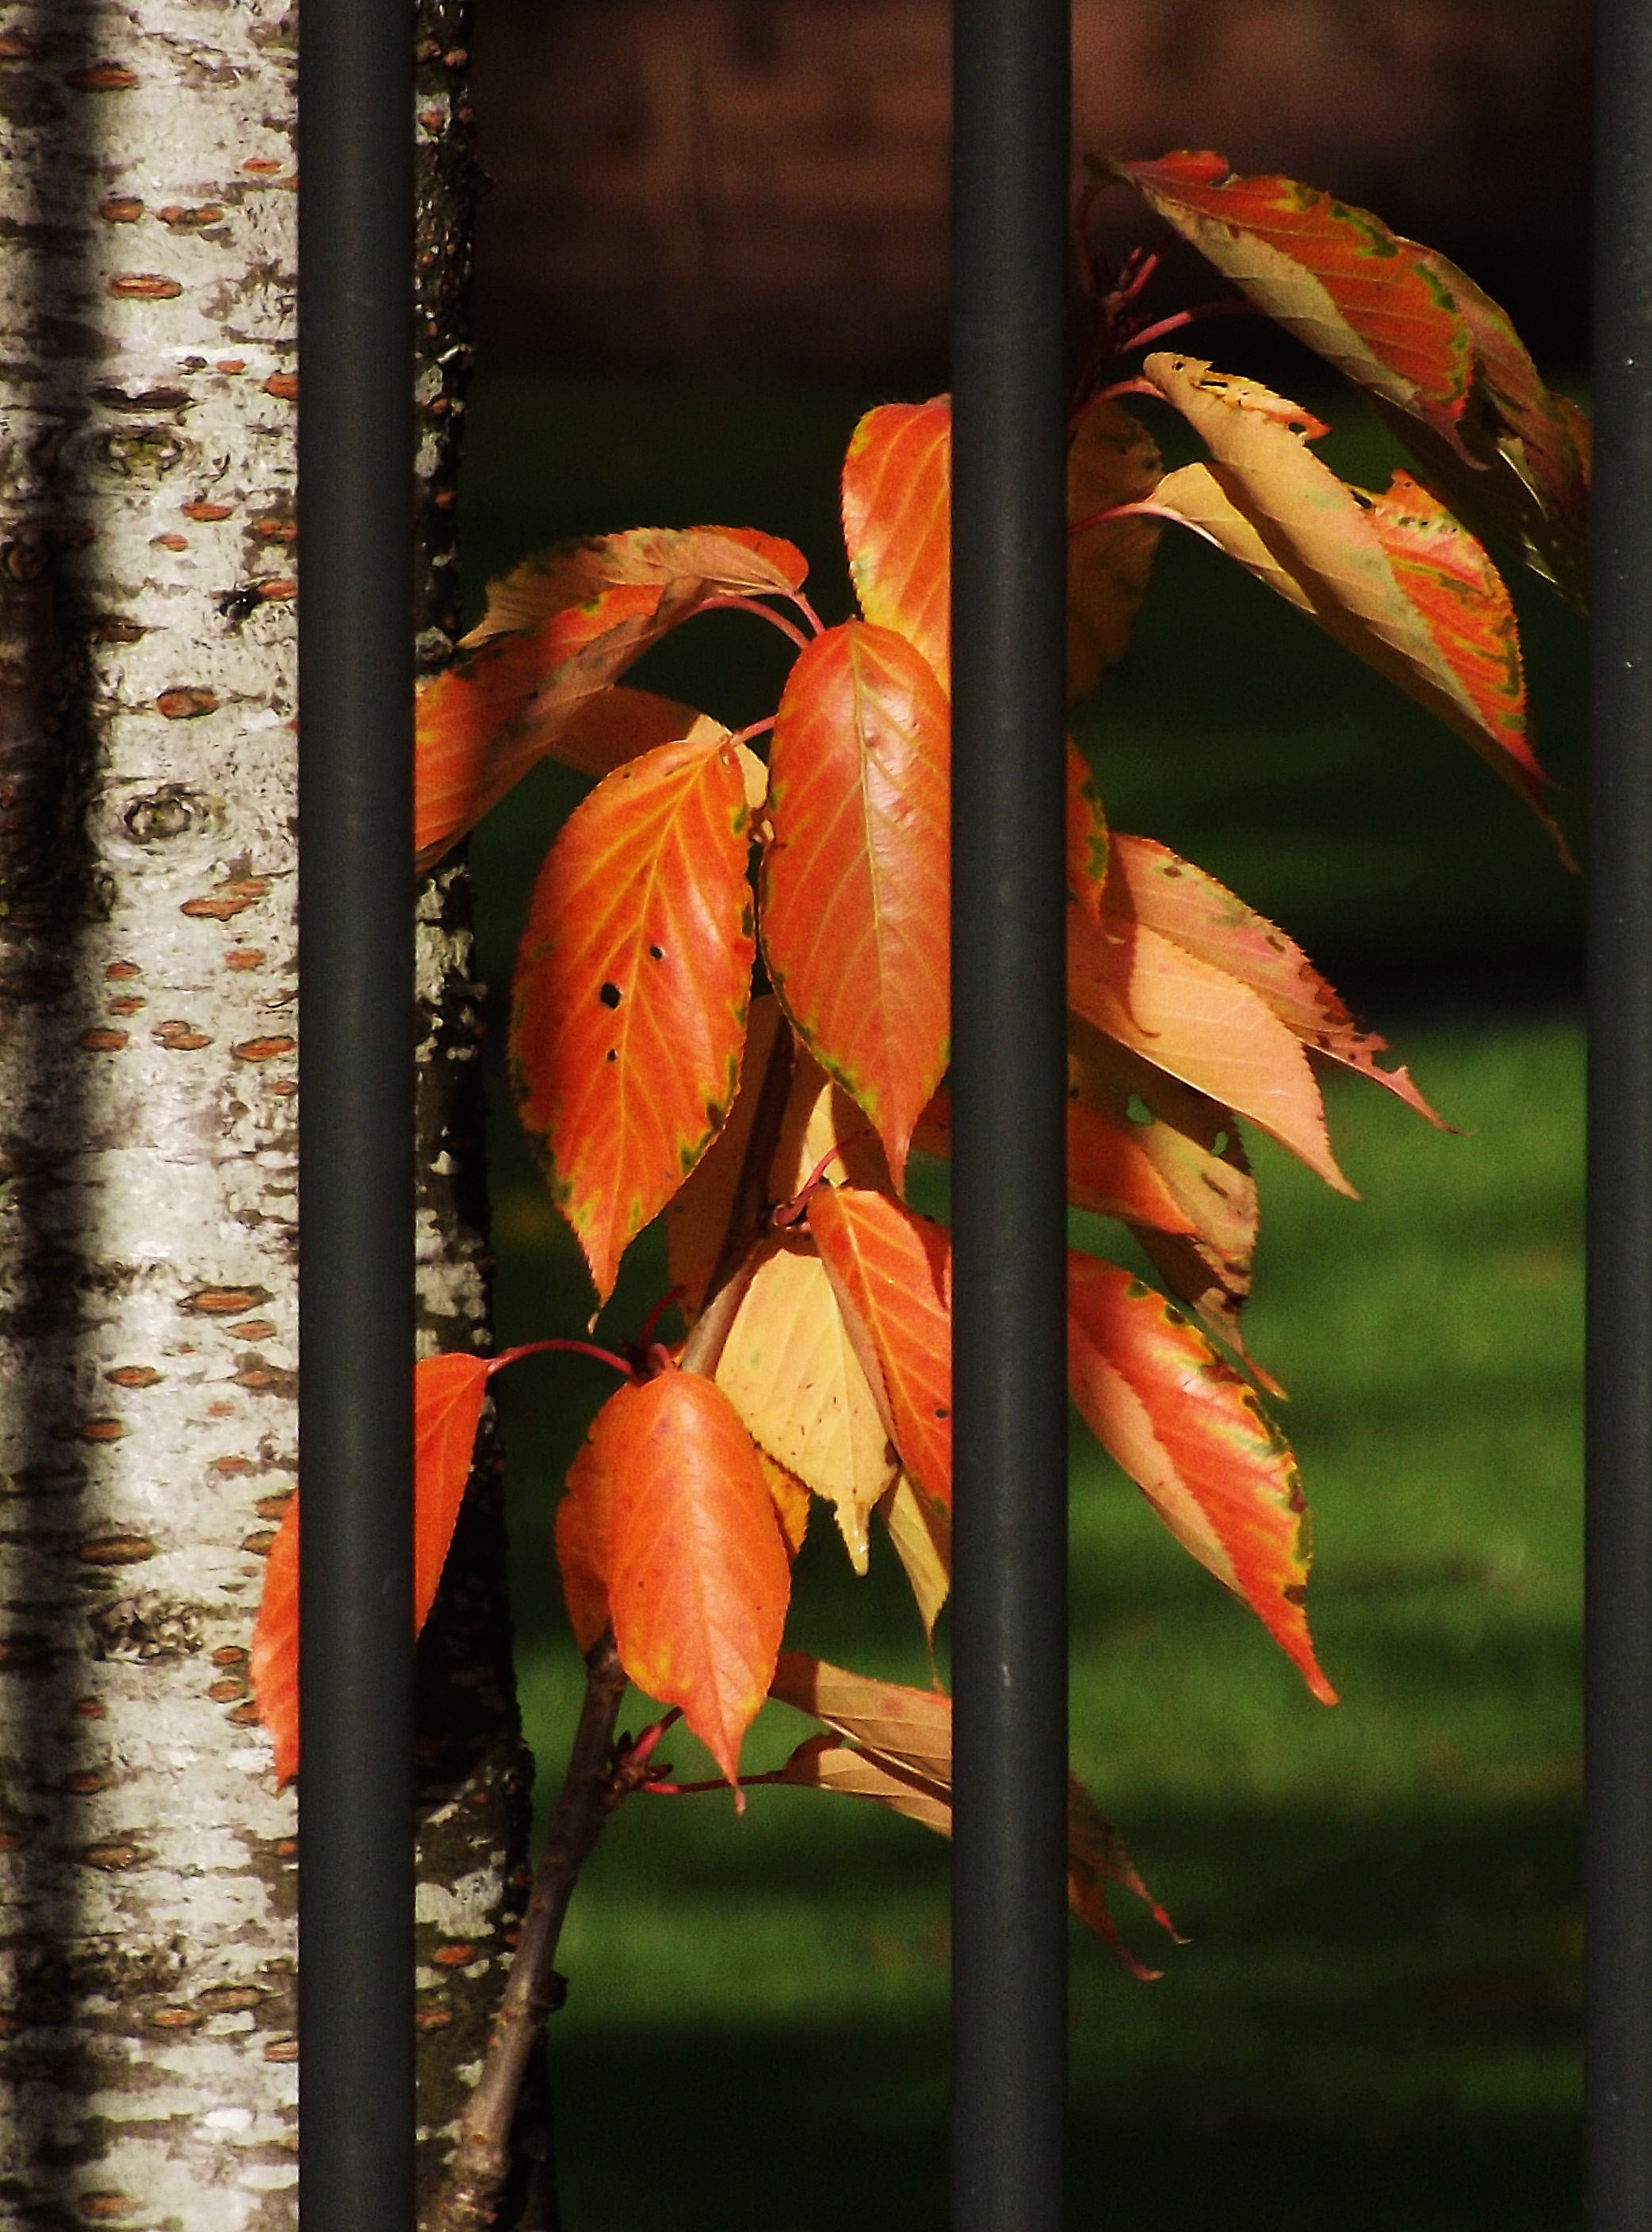
autumn, greater, tree, leaves, leaf, flora, plant, flower, petal, plant stem, spring